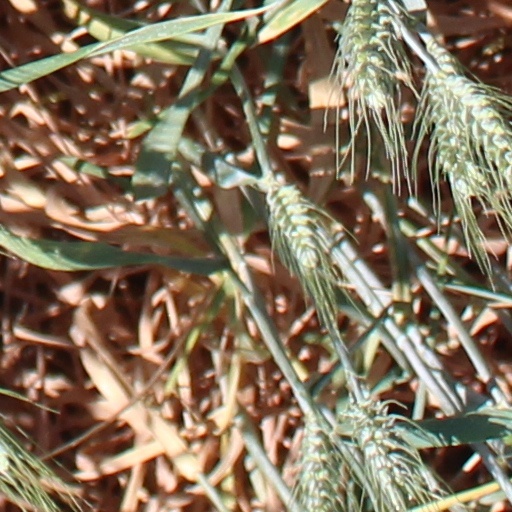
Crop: wheat